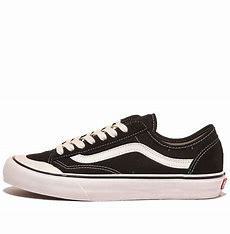
Brand: Vans
Model: Style 36 Decon Sf Skate